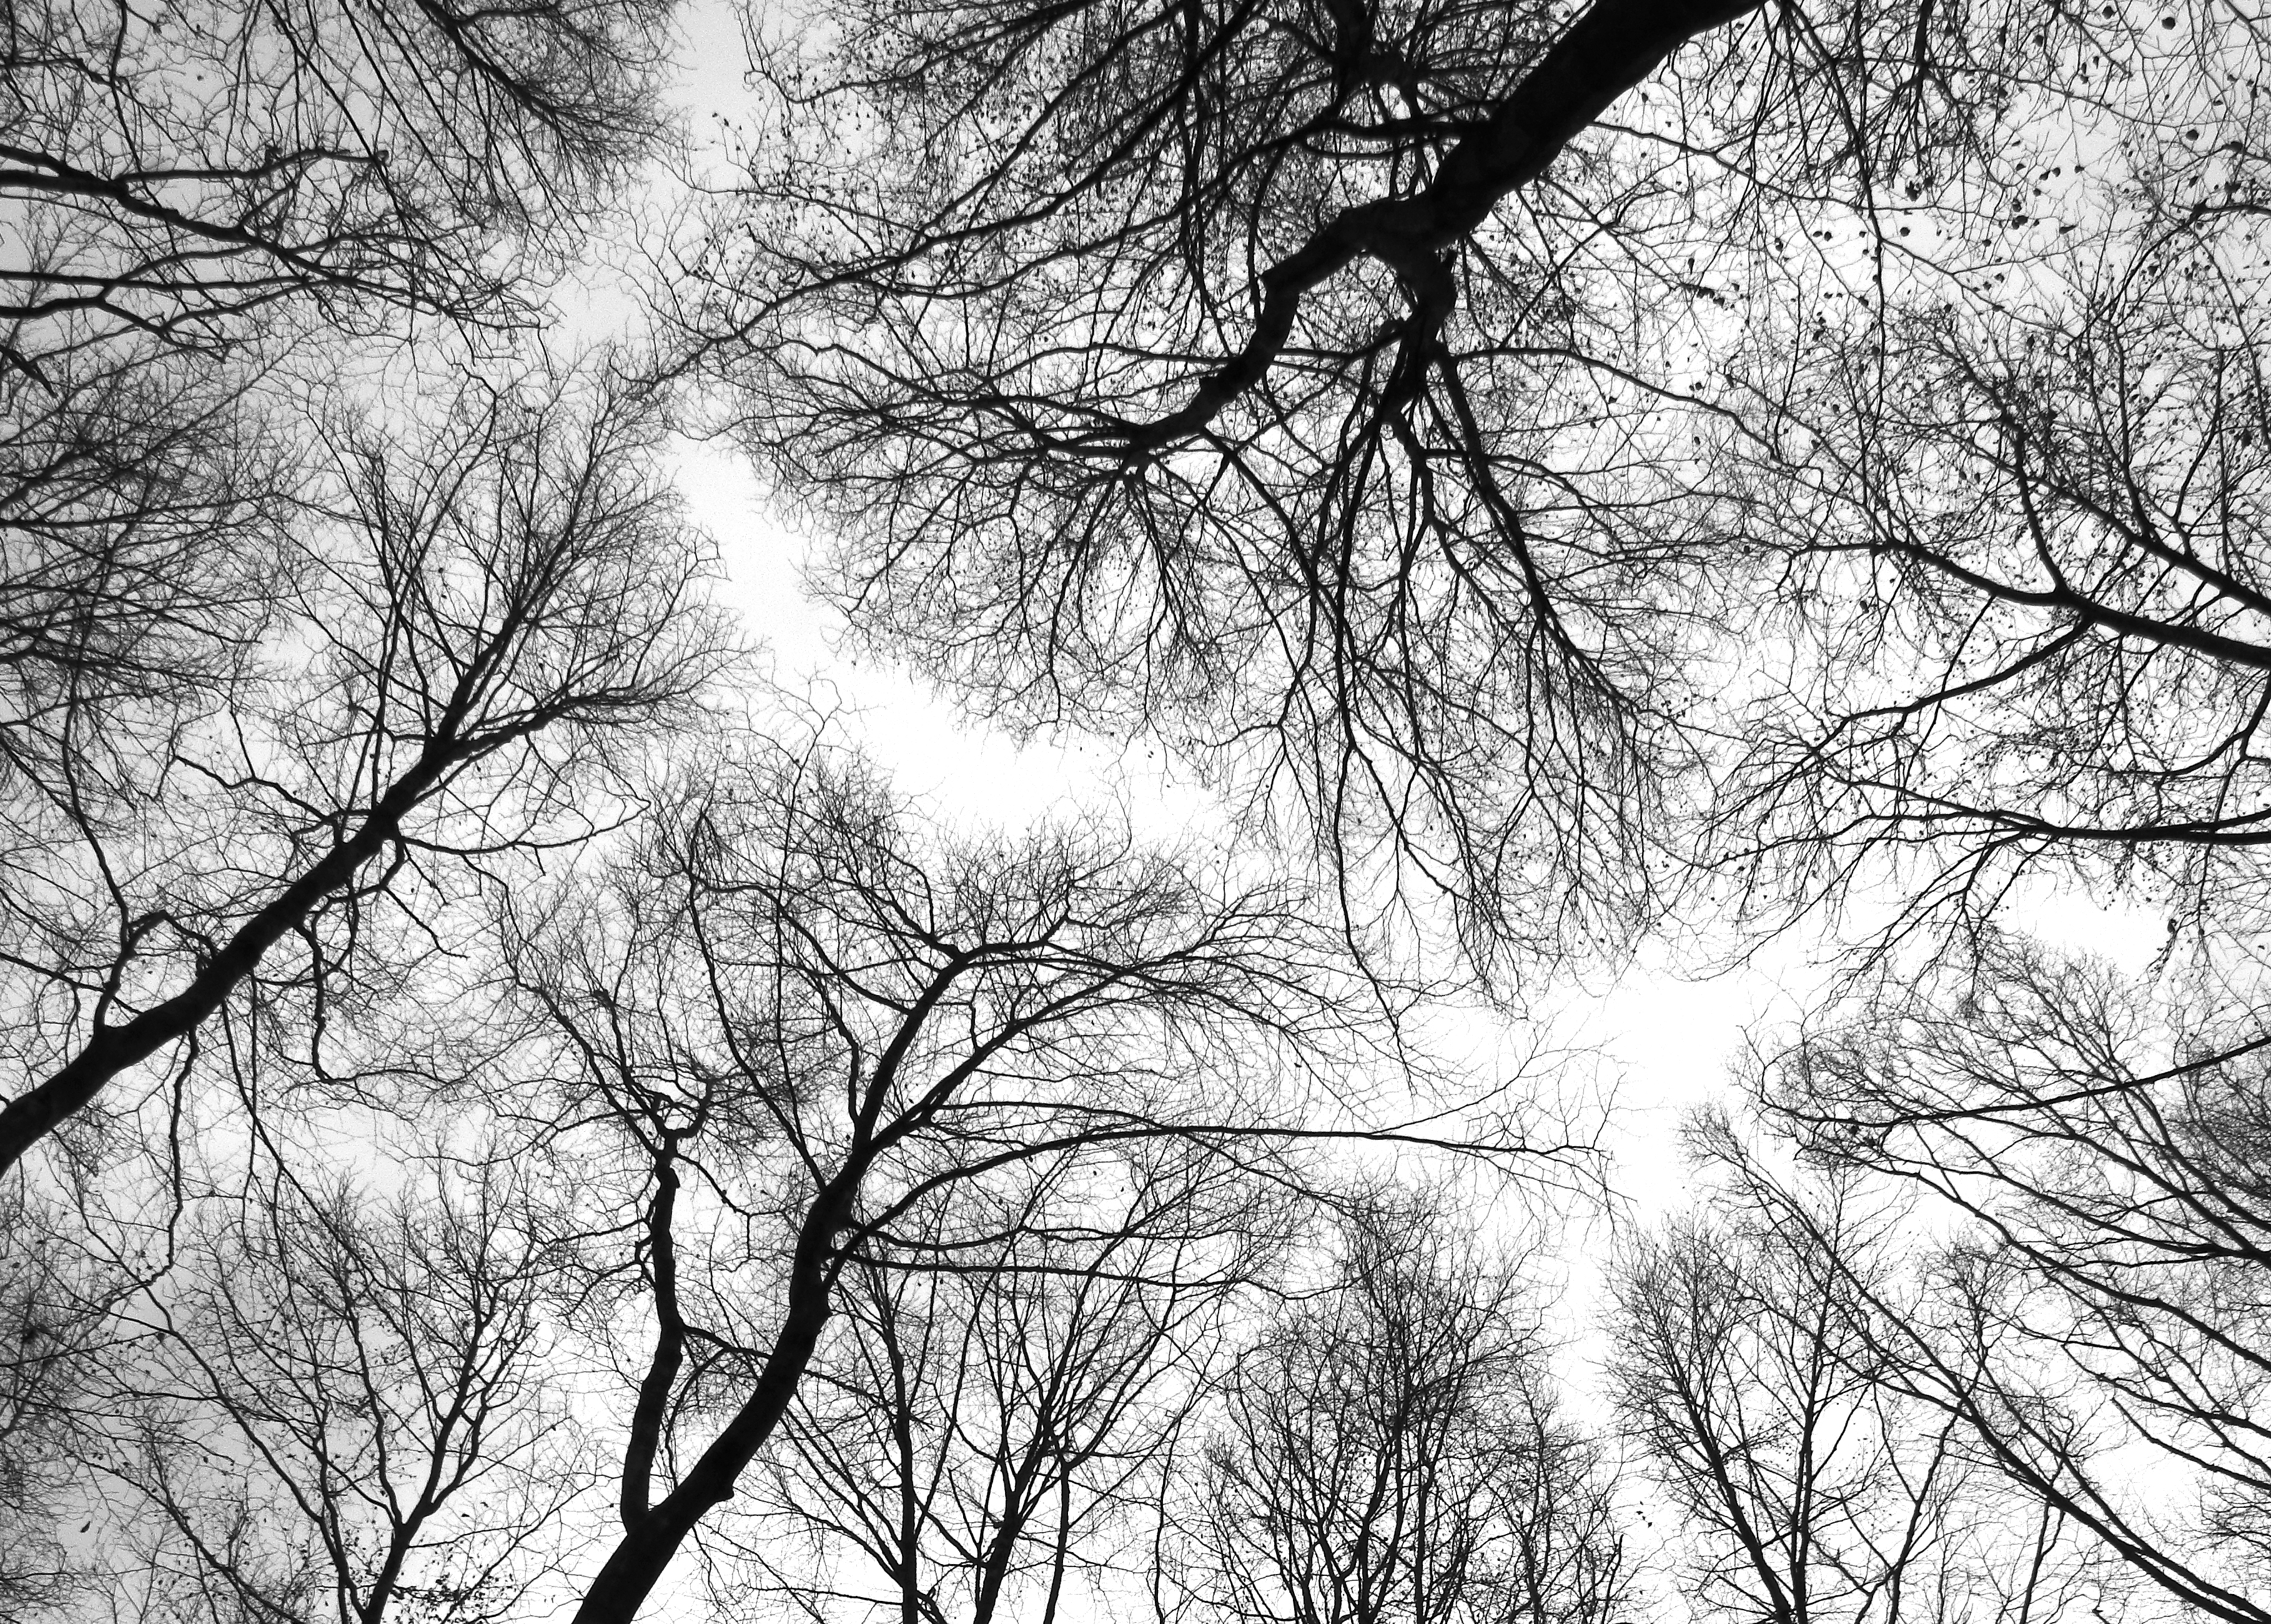
tree, nature, forest, branch, winter, black and white, plant, sky, spring, monochrome, bw, blackandwhite, blackwhite, woods, sketch, germany, alemania, allemagne, sw, schwarzweiss, natur, woodland, bume, baum, himmel, frankfurtmain, frankfurtammain, frankfurtam, frankfurtamain, germania, hesse, hassia, hessen, frankfurt, zweige, gest, schwarzweissfotografie, schwarzweif, schwarzweiffotografie, wald, frhjahr, neuisenburg, monochrome photography, atmospheric phenomenon, woody plant